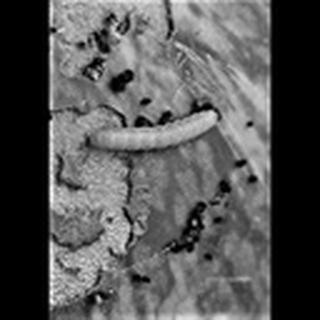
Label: cotton_army_worm